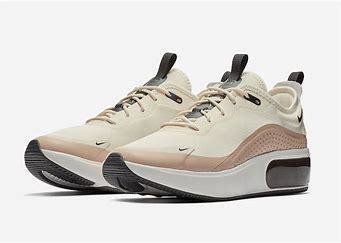
Brand: Nike
Model: Air Max DIA